History of Australia

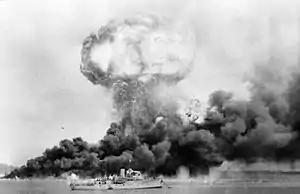
The Bombing of Darwin, 19 February 1942. Japanese air raids on Australia during 1942–43 killed hundreds of servicemen and civilians, while Axis naval activity in Australian waters threatened shipping between 1940 and 1945.

Fearing Japanese intentions in the Pacific, Menzies established independent embassies in Tokyo and Washington to receive independent advice about developments. Gavin Long argues that the Labor opposition urged greater national self-reliance through a build-up of manufacturing and more emphasis on the Army and RAAF, as Chief of the General Staff, John Lavarack also advocated. In November 1936, Labor leader John Curtin said "The dependence of Australia upon the competence, let alone the readiness, of British statesmen to send forces to our aid is too dangerous a hazard upon which to found Australia's defence policy." According to John Robertson, "some British leaders had also realised that their country could not fight Japan and Germany at the same time." But "this was never discussed candidly at...meeting(s) of Australian and British defence planners", such as the 1937 Imperial Conference.